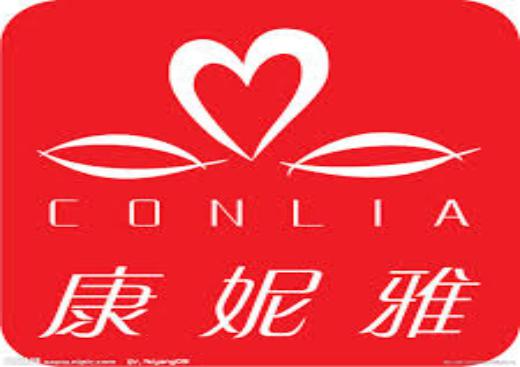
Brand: conlia
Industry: Clothes